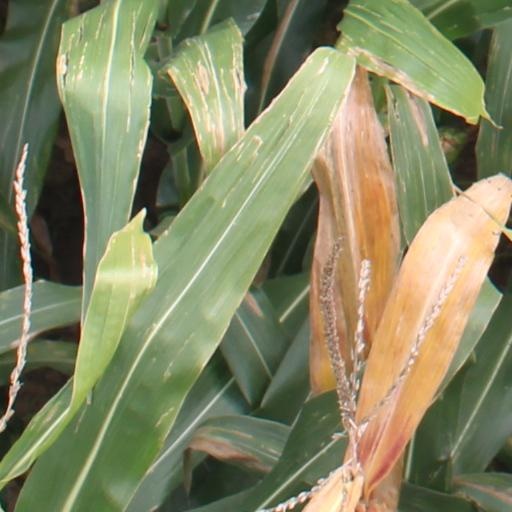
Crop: maize; corn